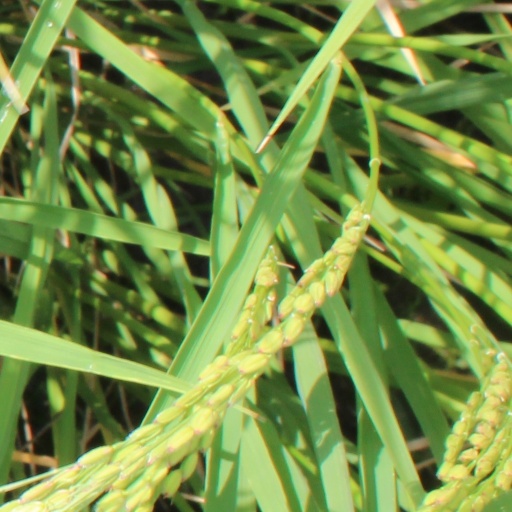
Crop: rice